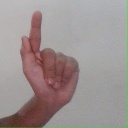
अक्षर: ळ